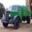
Label: truck